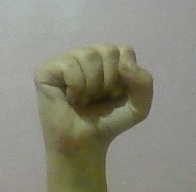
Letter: saad